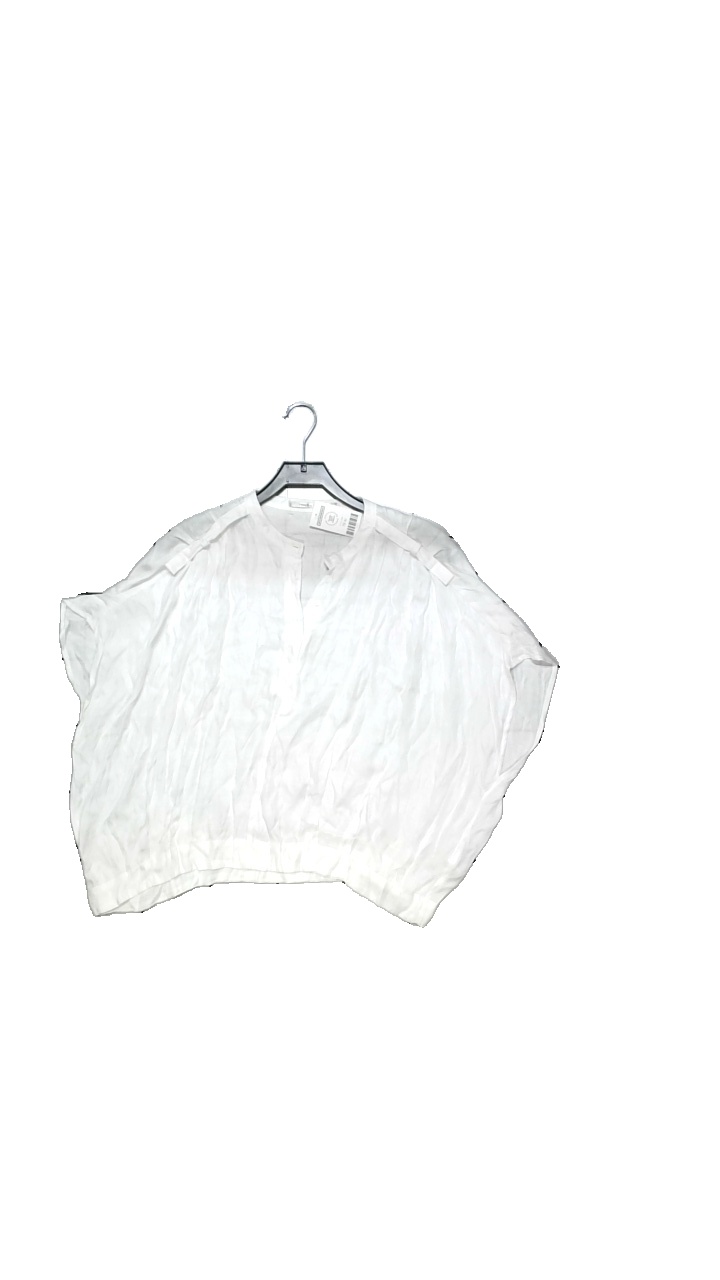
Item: Blouse (Ladies)
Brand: Part Two
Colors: White
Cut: Loose
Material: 60% viscose, 40% polyester
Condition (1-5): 5
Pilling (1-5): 4
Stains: Minor
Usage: Reuse
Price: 50-100